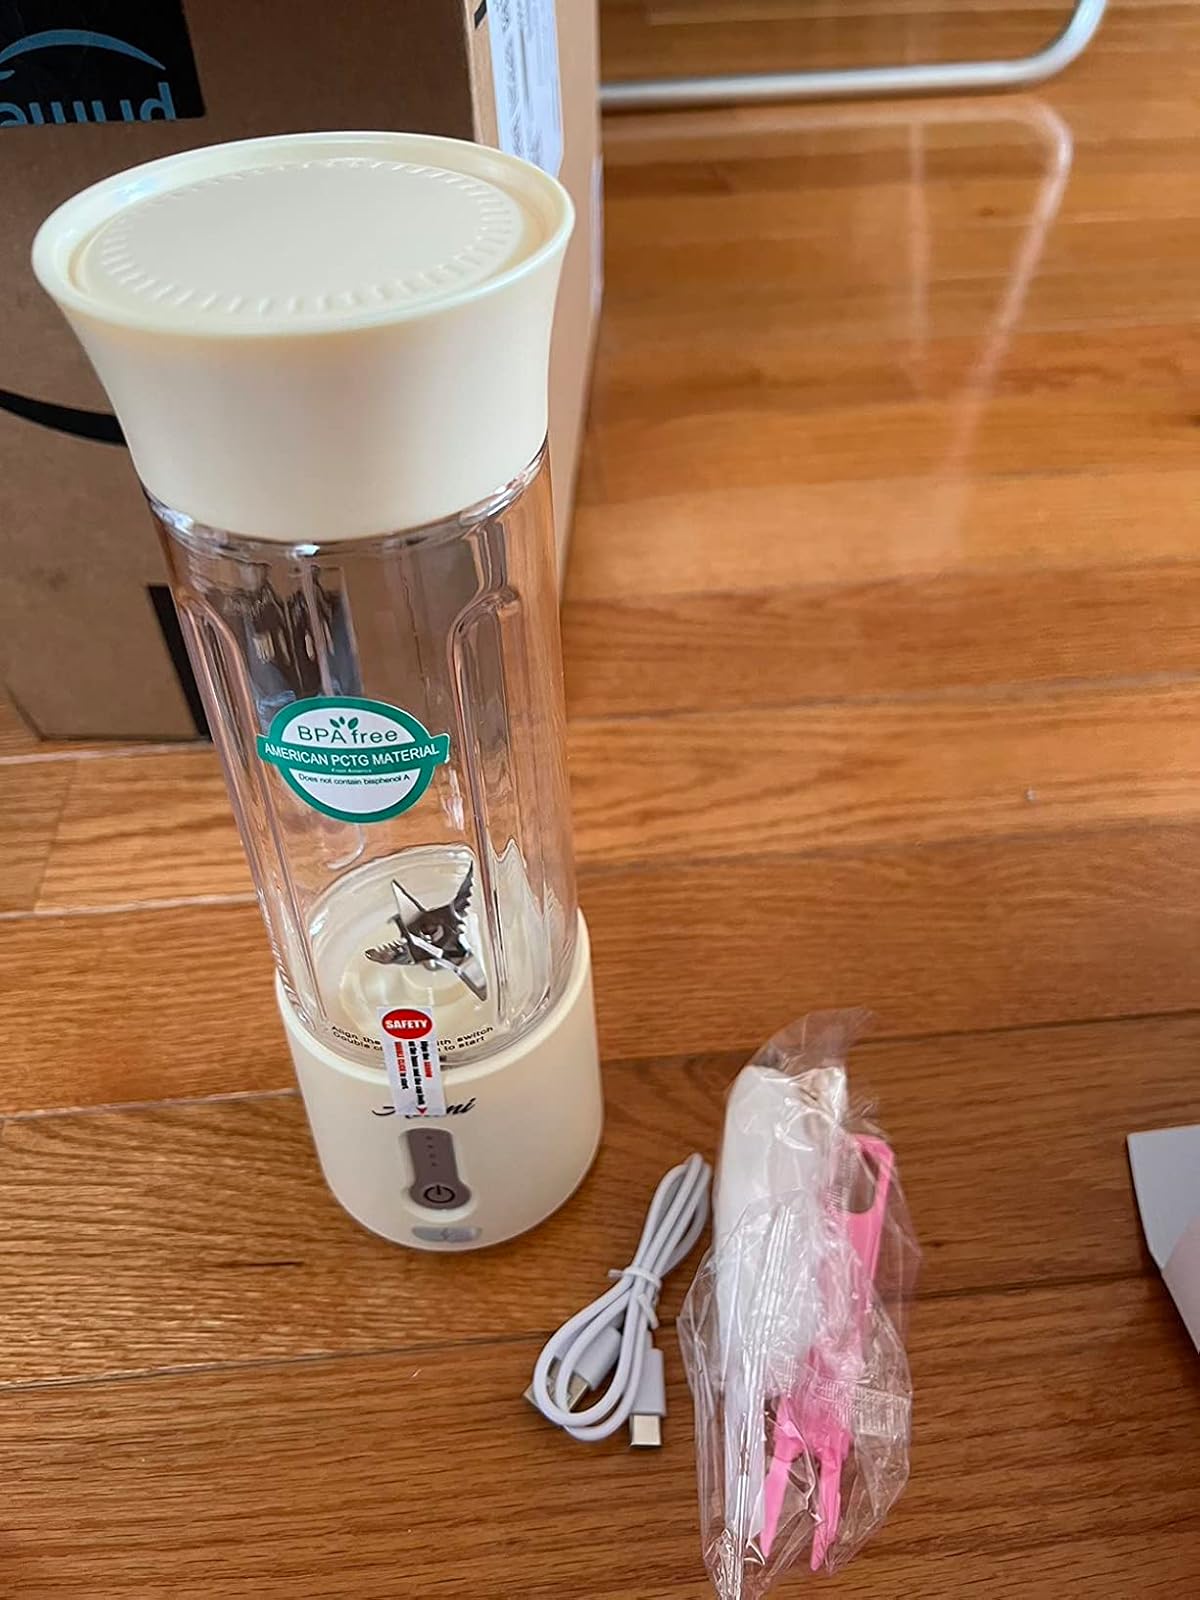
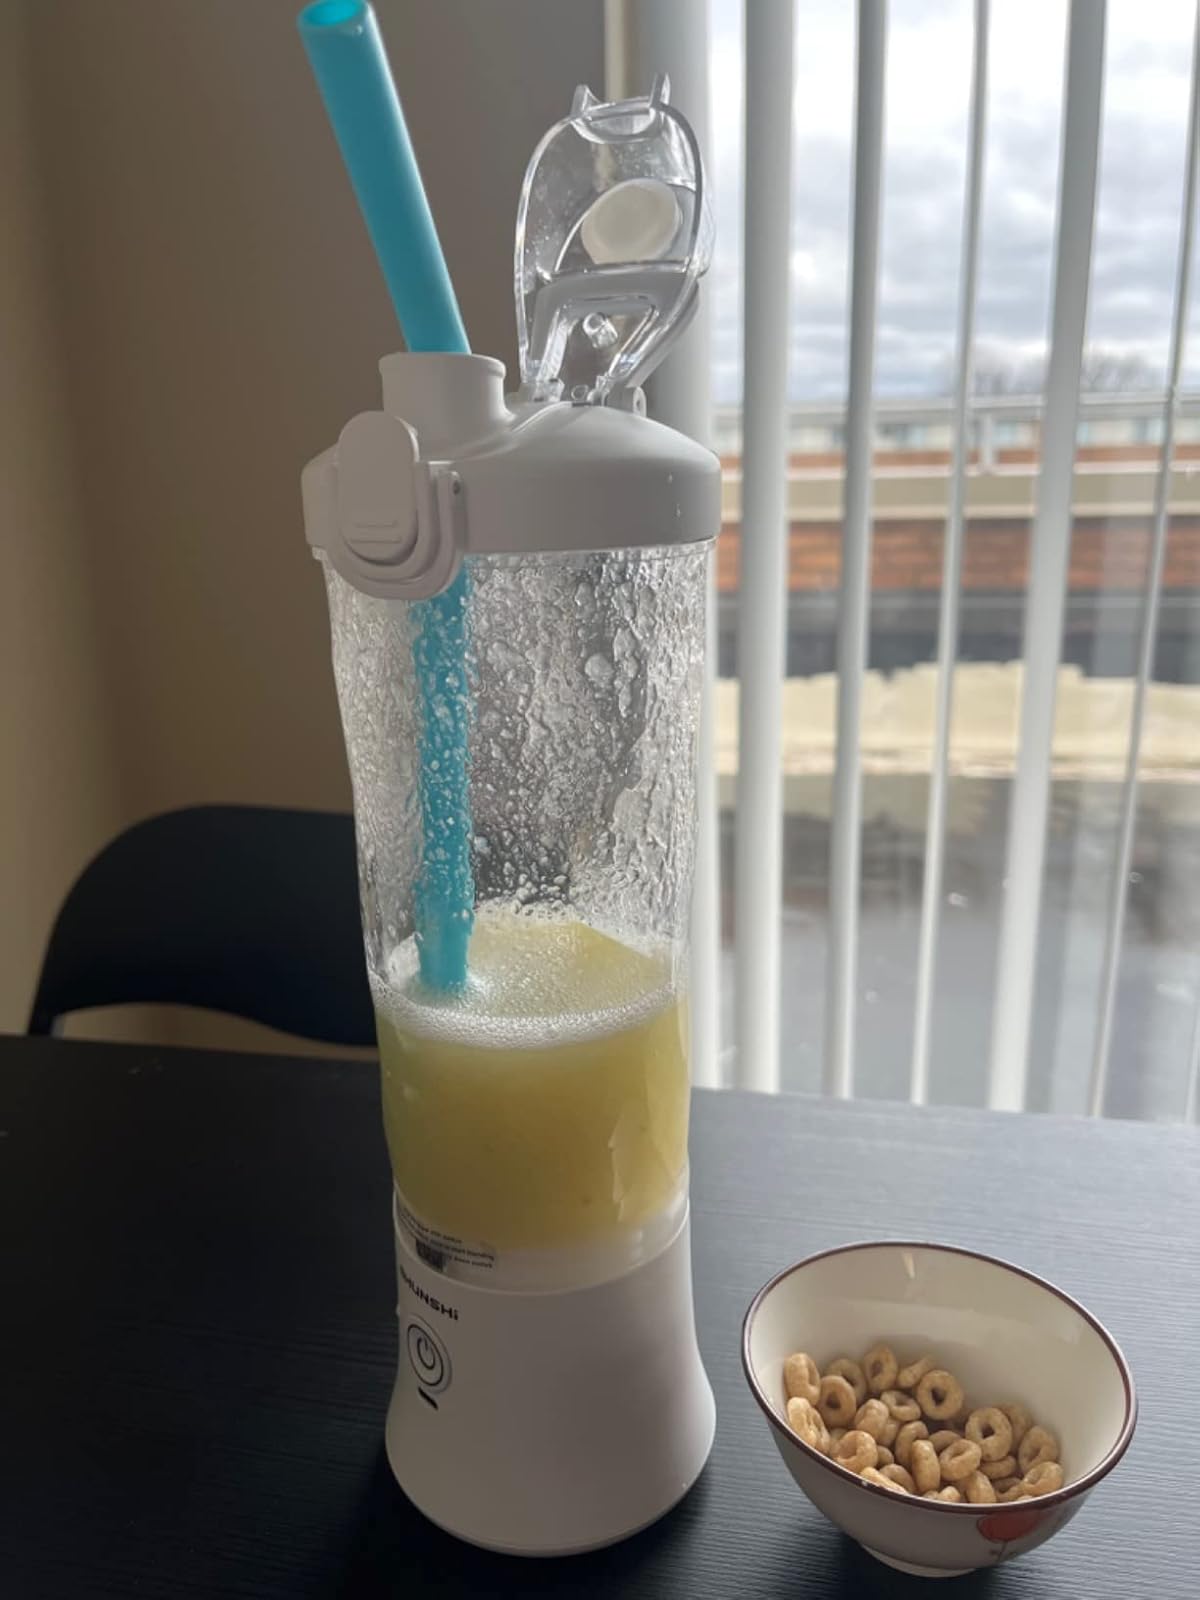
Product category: items_blender
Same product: no